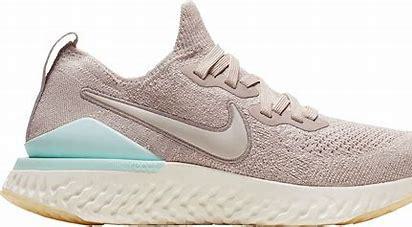
Brand: Nike
Model: Epic React Flyknit 2